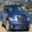
Label: automobile